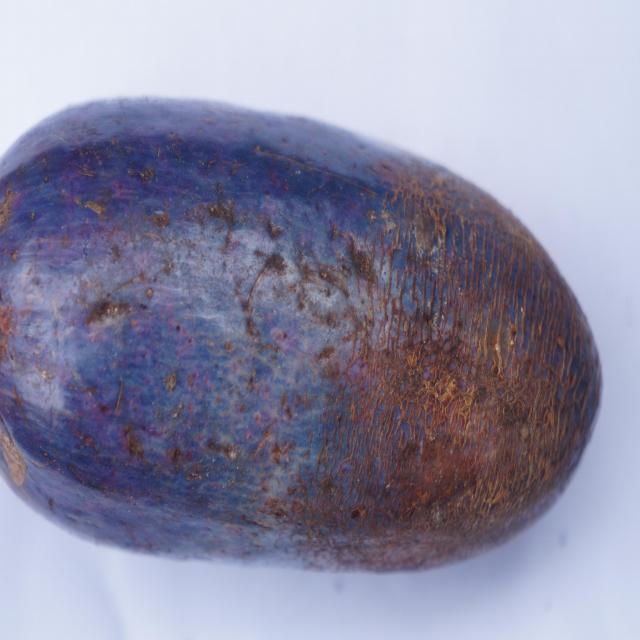
Plum grade: spotted